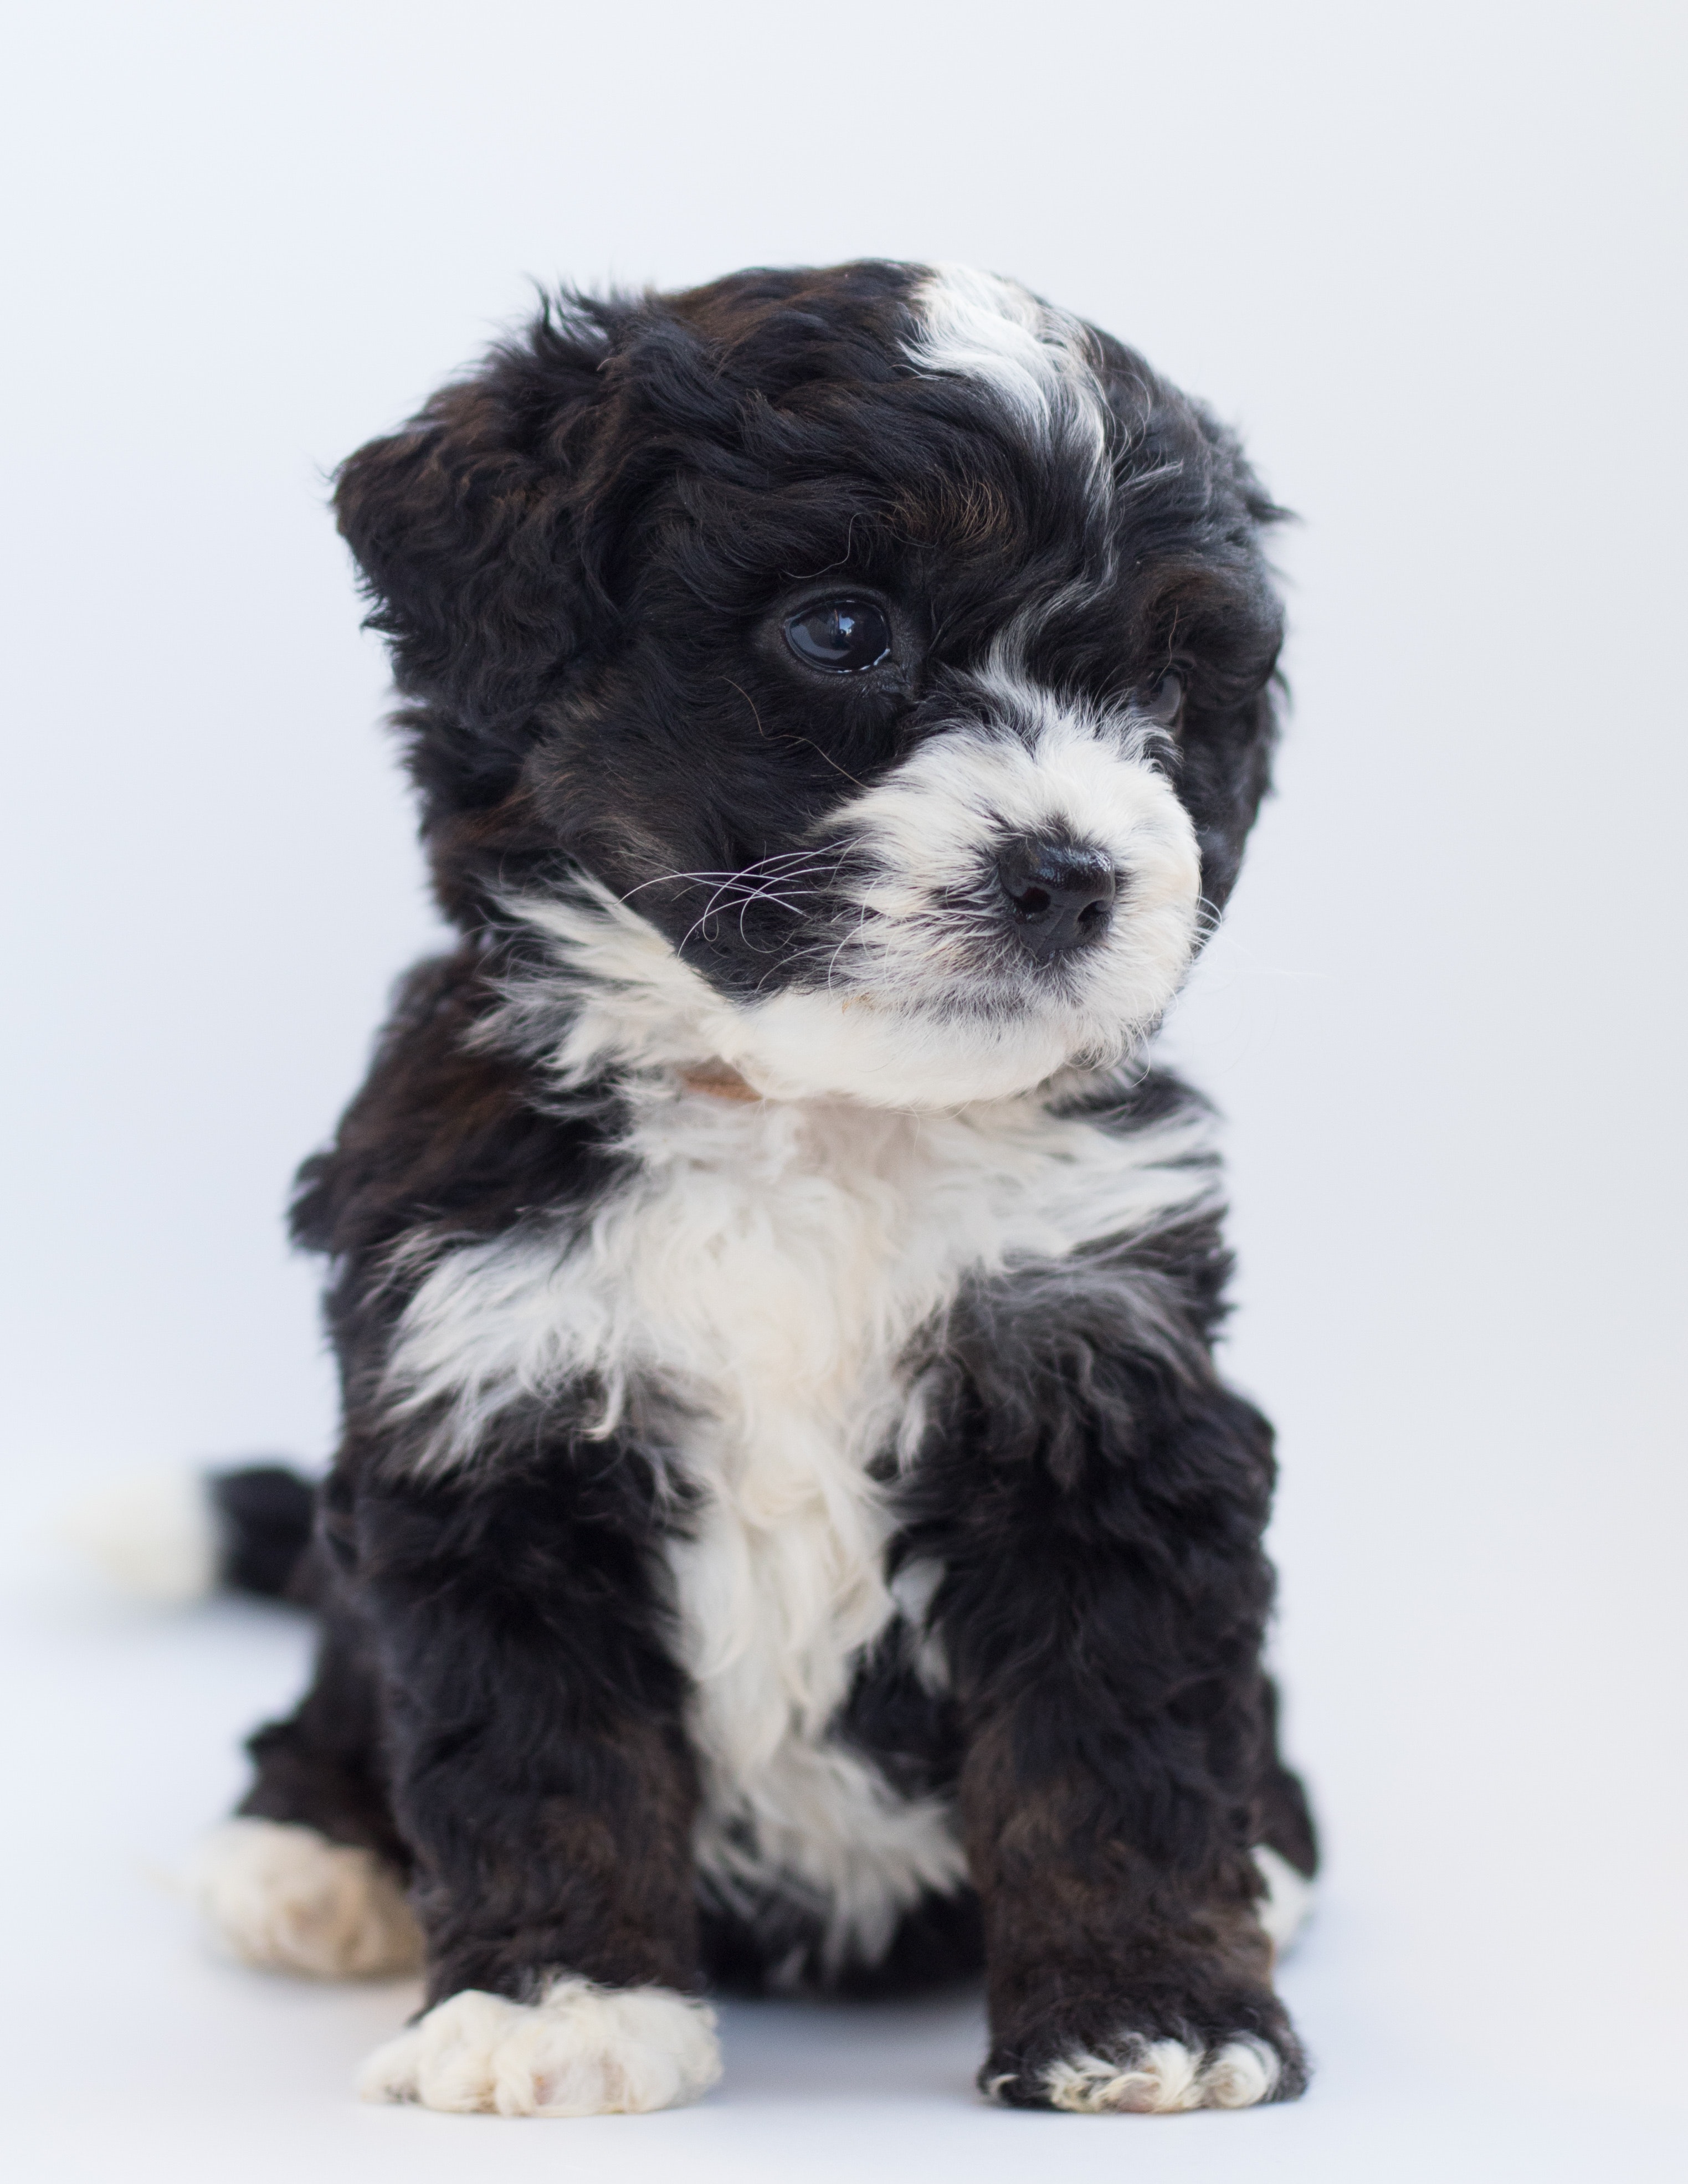
dog like mammal, dog, dog breed, vertebrate, dog breed group, puppy, carnivoran, havanese, cockapoo, schnoodle, cavapoo, tibetan terrier, spanish water dog, companion dog, fur, portuguese water dog, bolonka, sporting group, cavachon